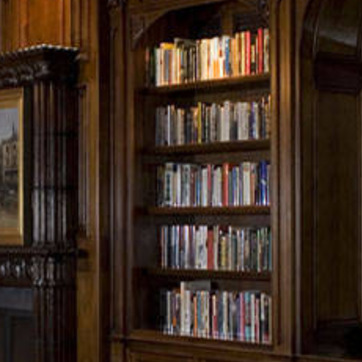
Material: paper